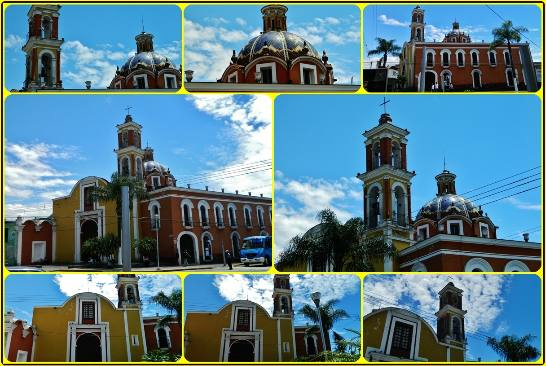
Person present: No